Women's cinema

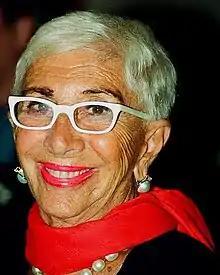
Italian film director Lina Wertmüller became the first woman nominated for the Academy Award for Best Director in 1977.

In Hungary film director and screenwriter Marta Meszaros has been making important films for decades, starting from 1968 until 2020. Her full-length directorial debut, "Eltavozott nap/The Girl" (1968), was the first Hungarian film to have been directed by a woman. Meszaros is best known for her 1984 Cannes Film Festival winning picture "Diary for My Children".